Pemmasani Nayaks

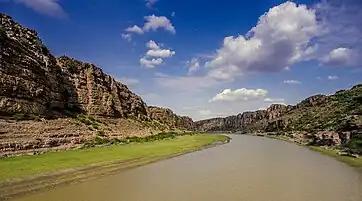
Gandikota on the banks of the Pennar River

Their stronghold was the Gandikota Fort, located on the banks of the Pennar River in Andhra Pradesh. Originally founded in 1123, the fort was significantly fortified and expanded under the Pemmasani Nayaks, particularly by Pemmasani Thimma Nayudu, enhancing its defenses and transforming it into a critical military bastion.